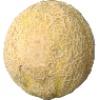
Label: Cantaloupe 2